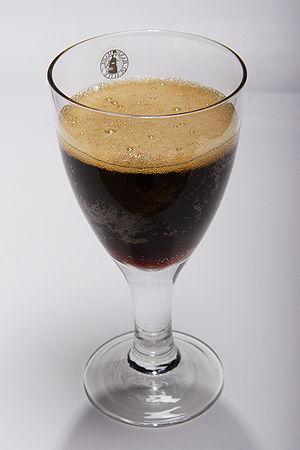
Julmust
Et glas med julmust
Julmust er en svensk læskedrik, der især er populær op til jul. Op til påske sælges påskmust, men det er som regel samme opskrift. Resten af året ses navnet must, for eksempel på Apotekarnes. Tidligere blev Apotekarnes must tilberedt før jul og lagret et år inden den blev solgt som julmust.